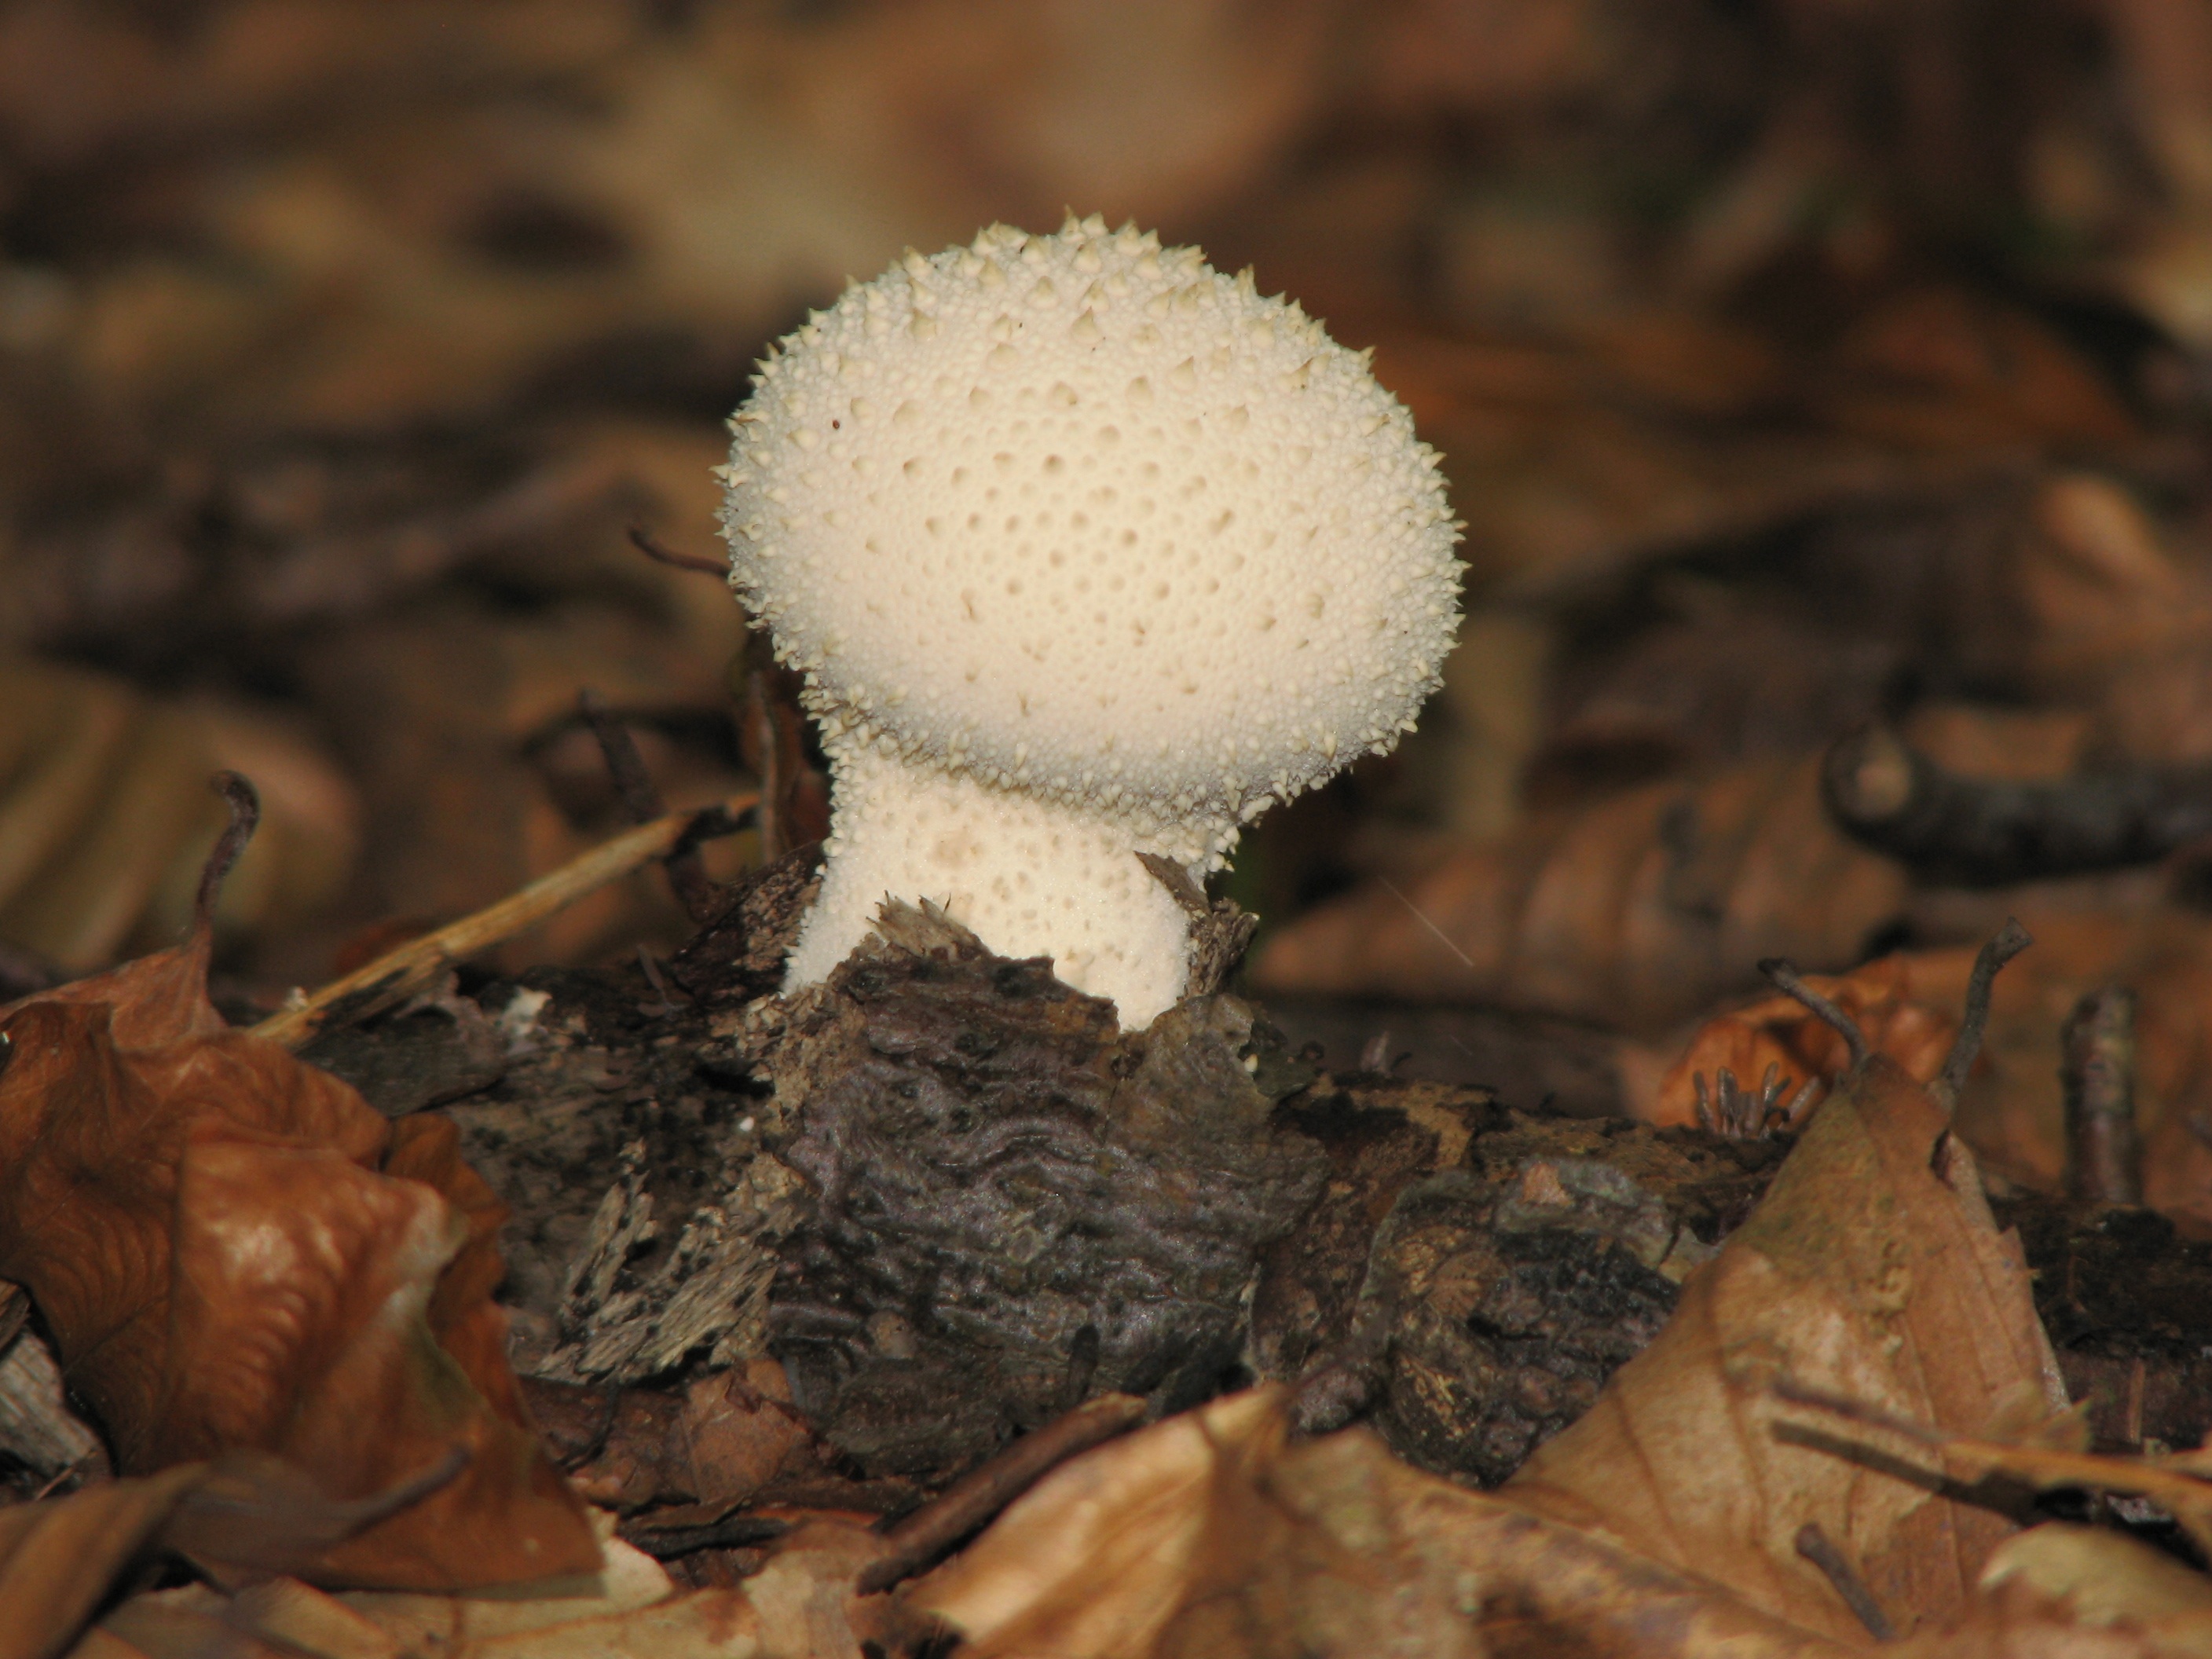
nature, forest, white, leaf, autumn, soil, mushroom, flora, fauna, close up, forest floor, fungus, agaricus, macro photography, bottle umbrinum, edible mushroom, medicinal mushroom, agaricomycetes, agaricaceae